Heo Hwang-ok

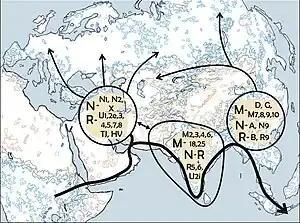
Distribution of Haplogroup M strand around the world.

In 2004, a research team in Korea conducted a genetic analysis into the remains of the supposed descendants of King Suro and Queen Heo. According to the study, Haplogroup M, a haplogroup that is found predominantly in people from the southern regions in Asia was found. The research team claimed that the remains of the tombs possessed the Haplogroup M7 family, the same haplogroup which is passed on through maternal lineages that could be found in the Middle East, South Asia and East Asia. They stated that modern Koreans in general possessed at most around 5% of this DNA while the remains found in the tombs had a much higher frequency of it, thus supporting the idea that the descendants could trace their origins to a foreign lineage including that of India, aligning with the story found in "Samguk Yusa". However, the head of the research team, Jong-il Kim also mentioned that the haplogroup demographic was too large to locate a specific origin and was cautious as to definitively claiming that the remains were truly of Indian origin as it is a common haplogroup found in populations closer to the Southern Hemisphere. They stated that additional examination was needed in the future to draw a conclusive argument.